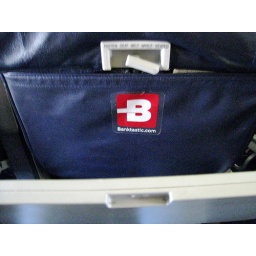
Hid one behind the tray table in the airplane